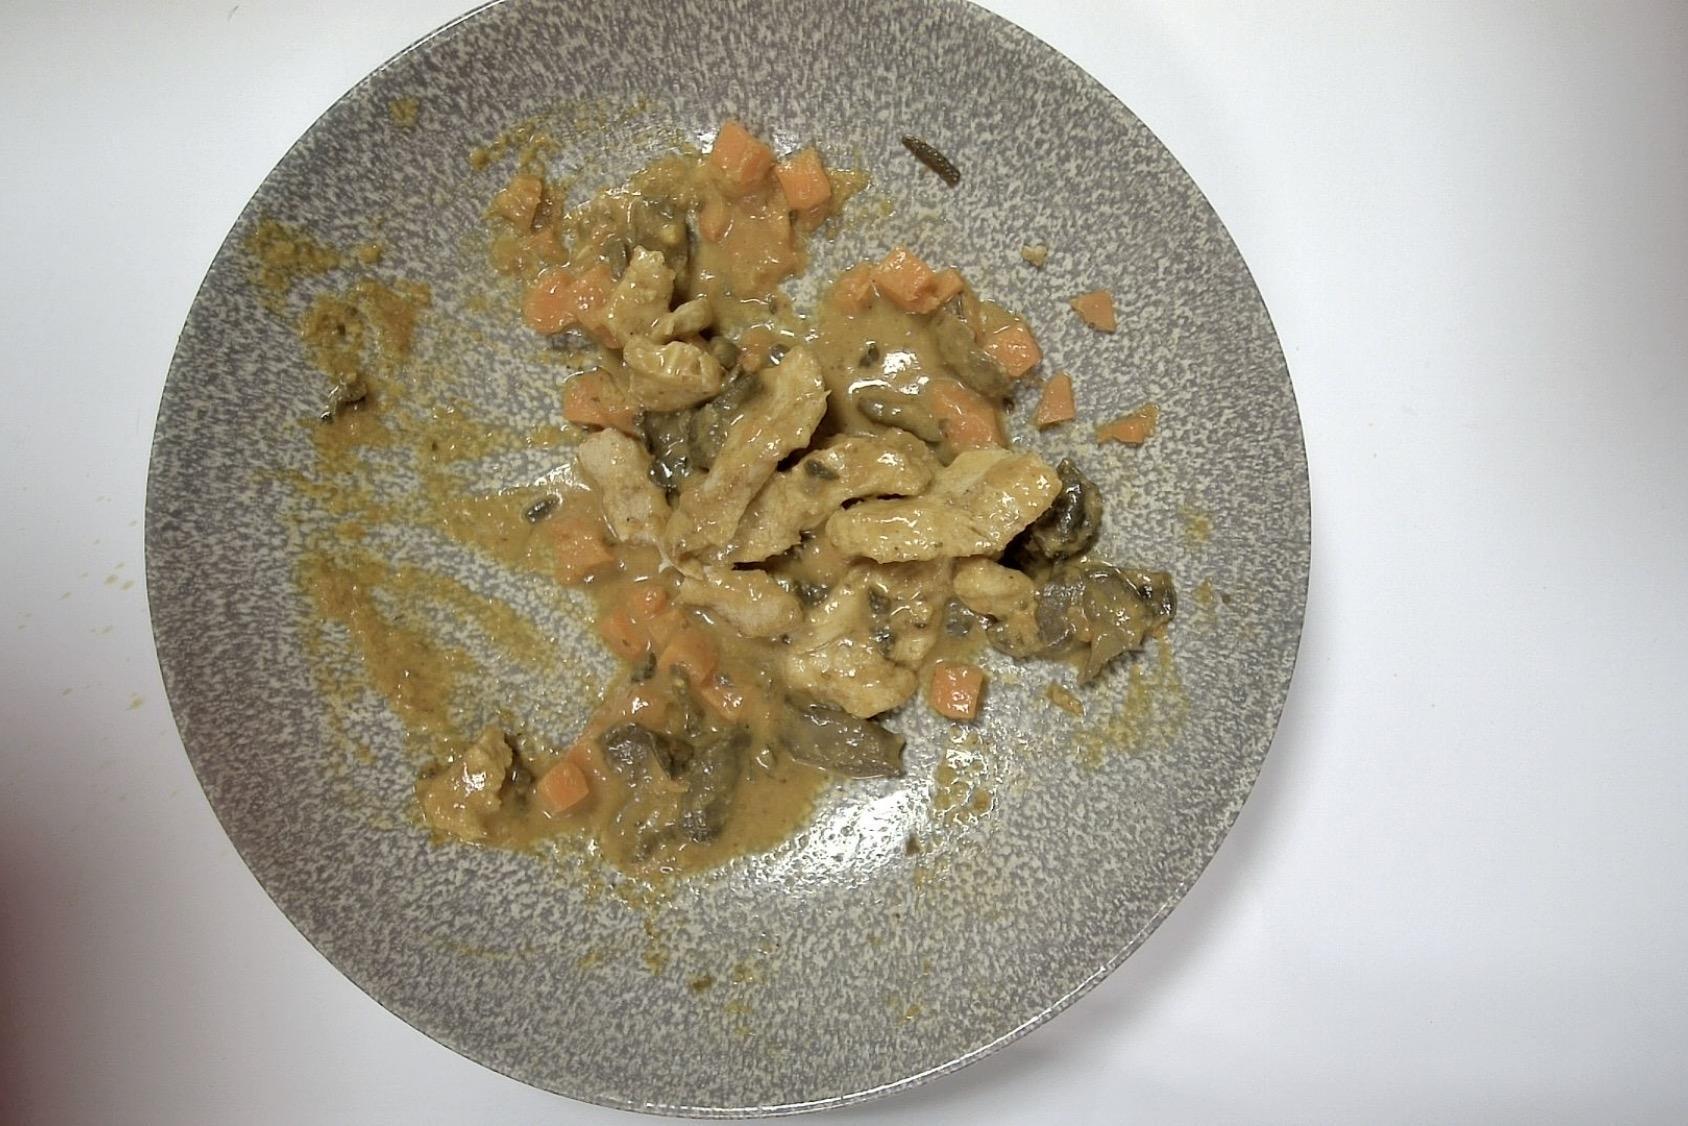
Dish: Hähnchenstreifen, Kartoffelwürfel , Möhre Pilze Linsen , Tomaten-Curry-Sauce
Portion size: Normale Portion
Ingredients: diced-potatoes, carrot, mushrooms, lentils, tomato-curry-sauce, chicken-strips
Weight as served: 495 g
Energy as served: 379,65 kcal (1.592,50 kJ)
Fat: 8,48 g (saturated: 1,84 g)
Carbohydrates: 41,235 g (sugar: 13,605 g)
Protein: 31,61 g
Salt: 3,13 g
Weight after return: 277 g
Energy after return: 212,451 kcal